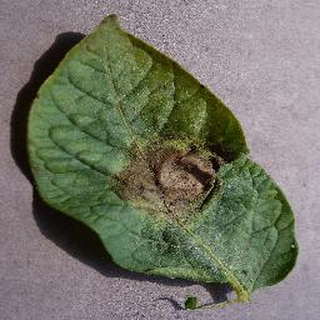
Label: potato_late_blight